Bublacowie Military Museum

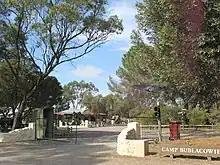

The museum was created by Christopher Soar, an Australian Army veteran of Malaya, Borneo and Vietnam conflicts. He was motivated by the need to preserve artefacts previously held by a Yorke Peninsula RSL club, then discarded when the club was disbanded. To this end, Soar purchased the old Bublacowie one-room schoolhouse (closed 1943), with Soar and his wife living in the attached residence. With the assistance of local volunteers, he acquired display cases for the smaller of those items and others since acquired, also some personal memorabilia.